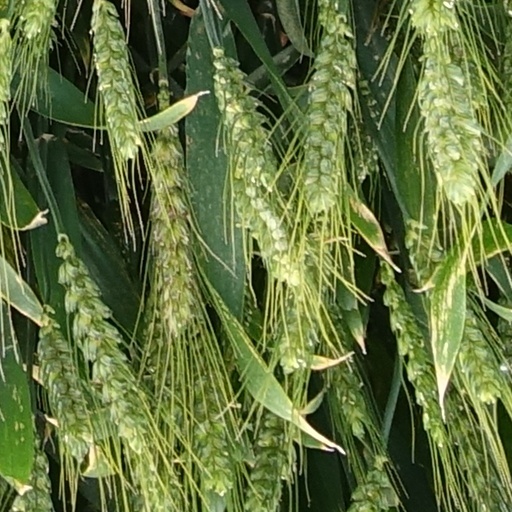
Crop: wheat